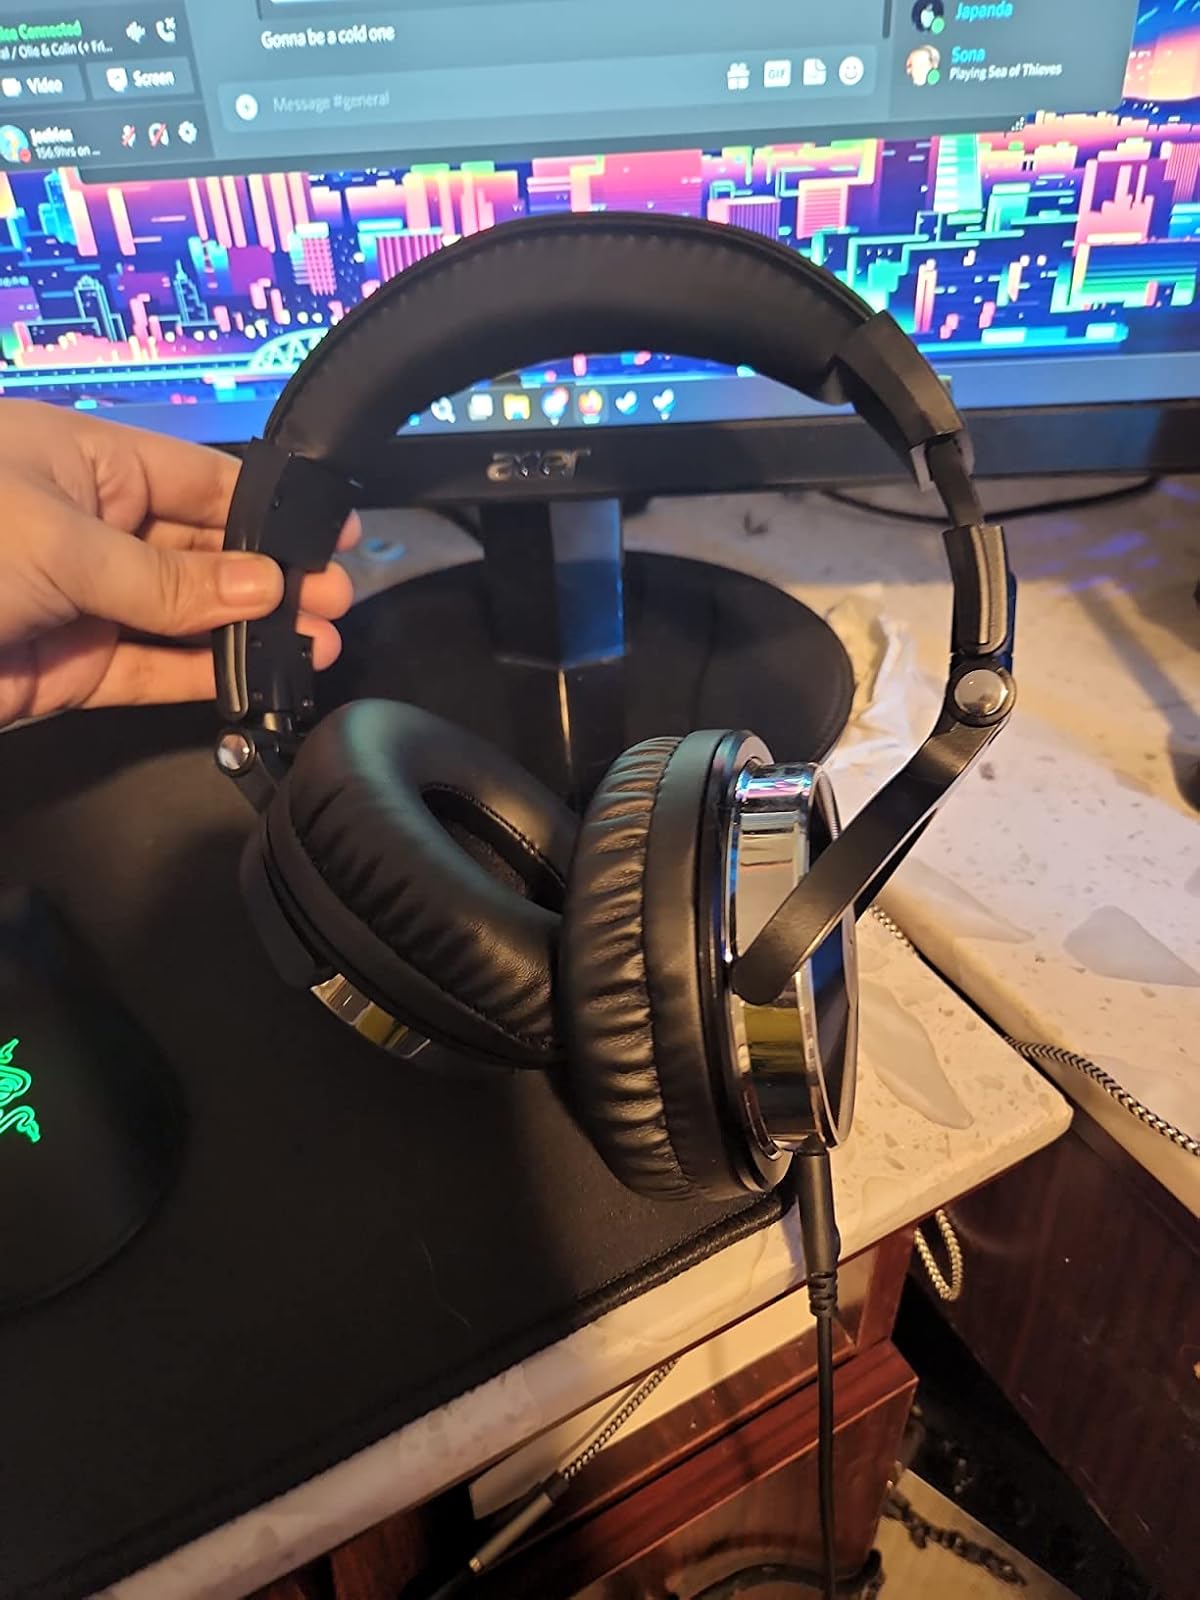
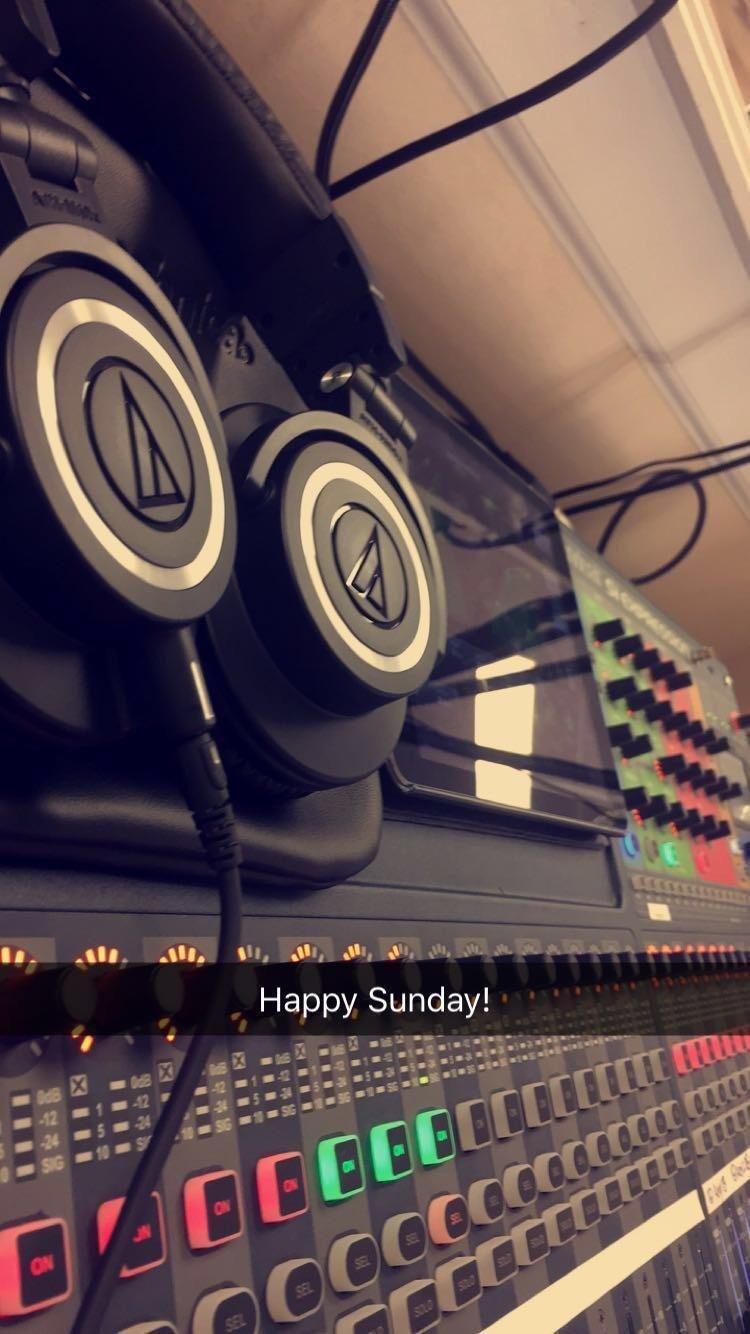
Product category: headphones
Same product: no